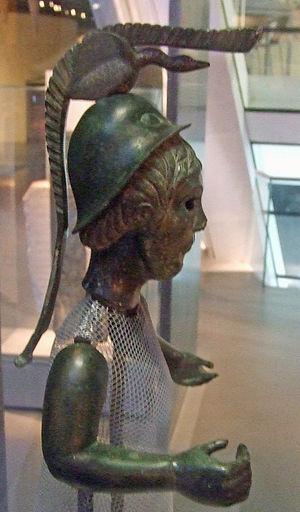
Brigitte est, dans la religion celtique et la mythologie irlandaise, la fille de Dagda le « Dieu bon » et l'une des Thuata Dé Dana. Elle est la femme de Bress, un Fomoire, avec qui elle a un fils, Ruadan.